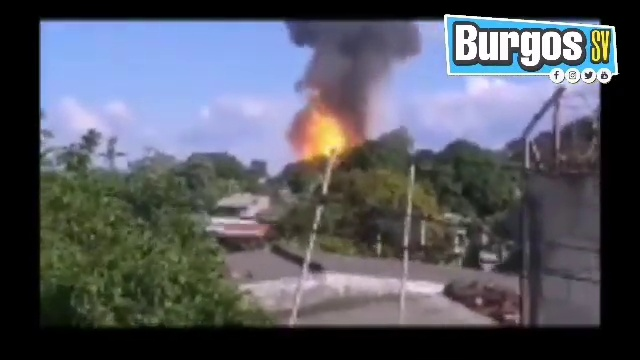
Fire: yes
Smoke: yes